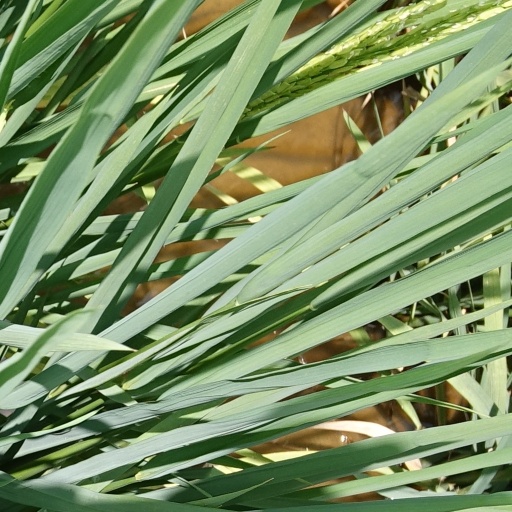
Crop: rice